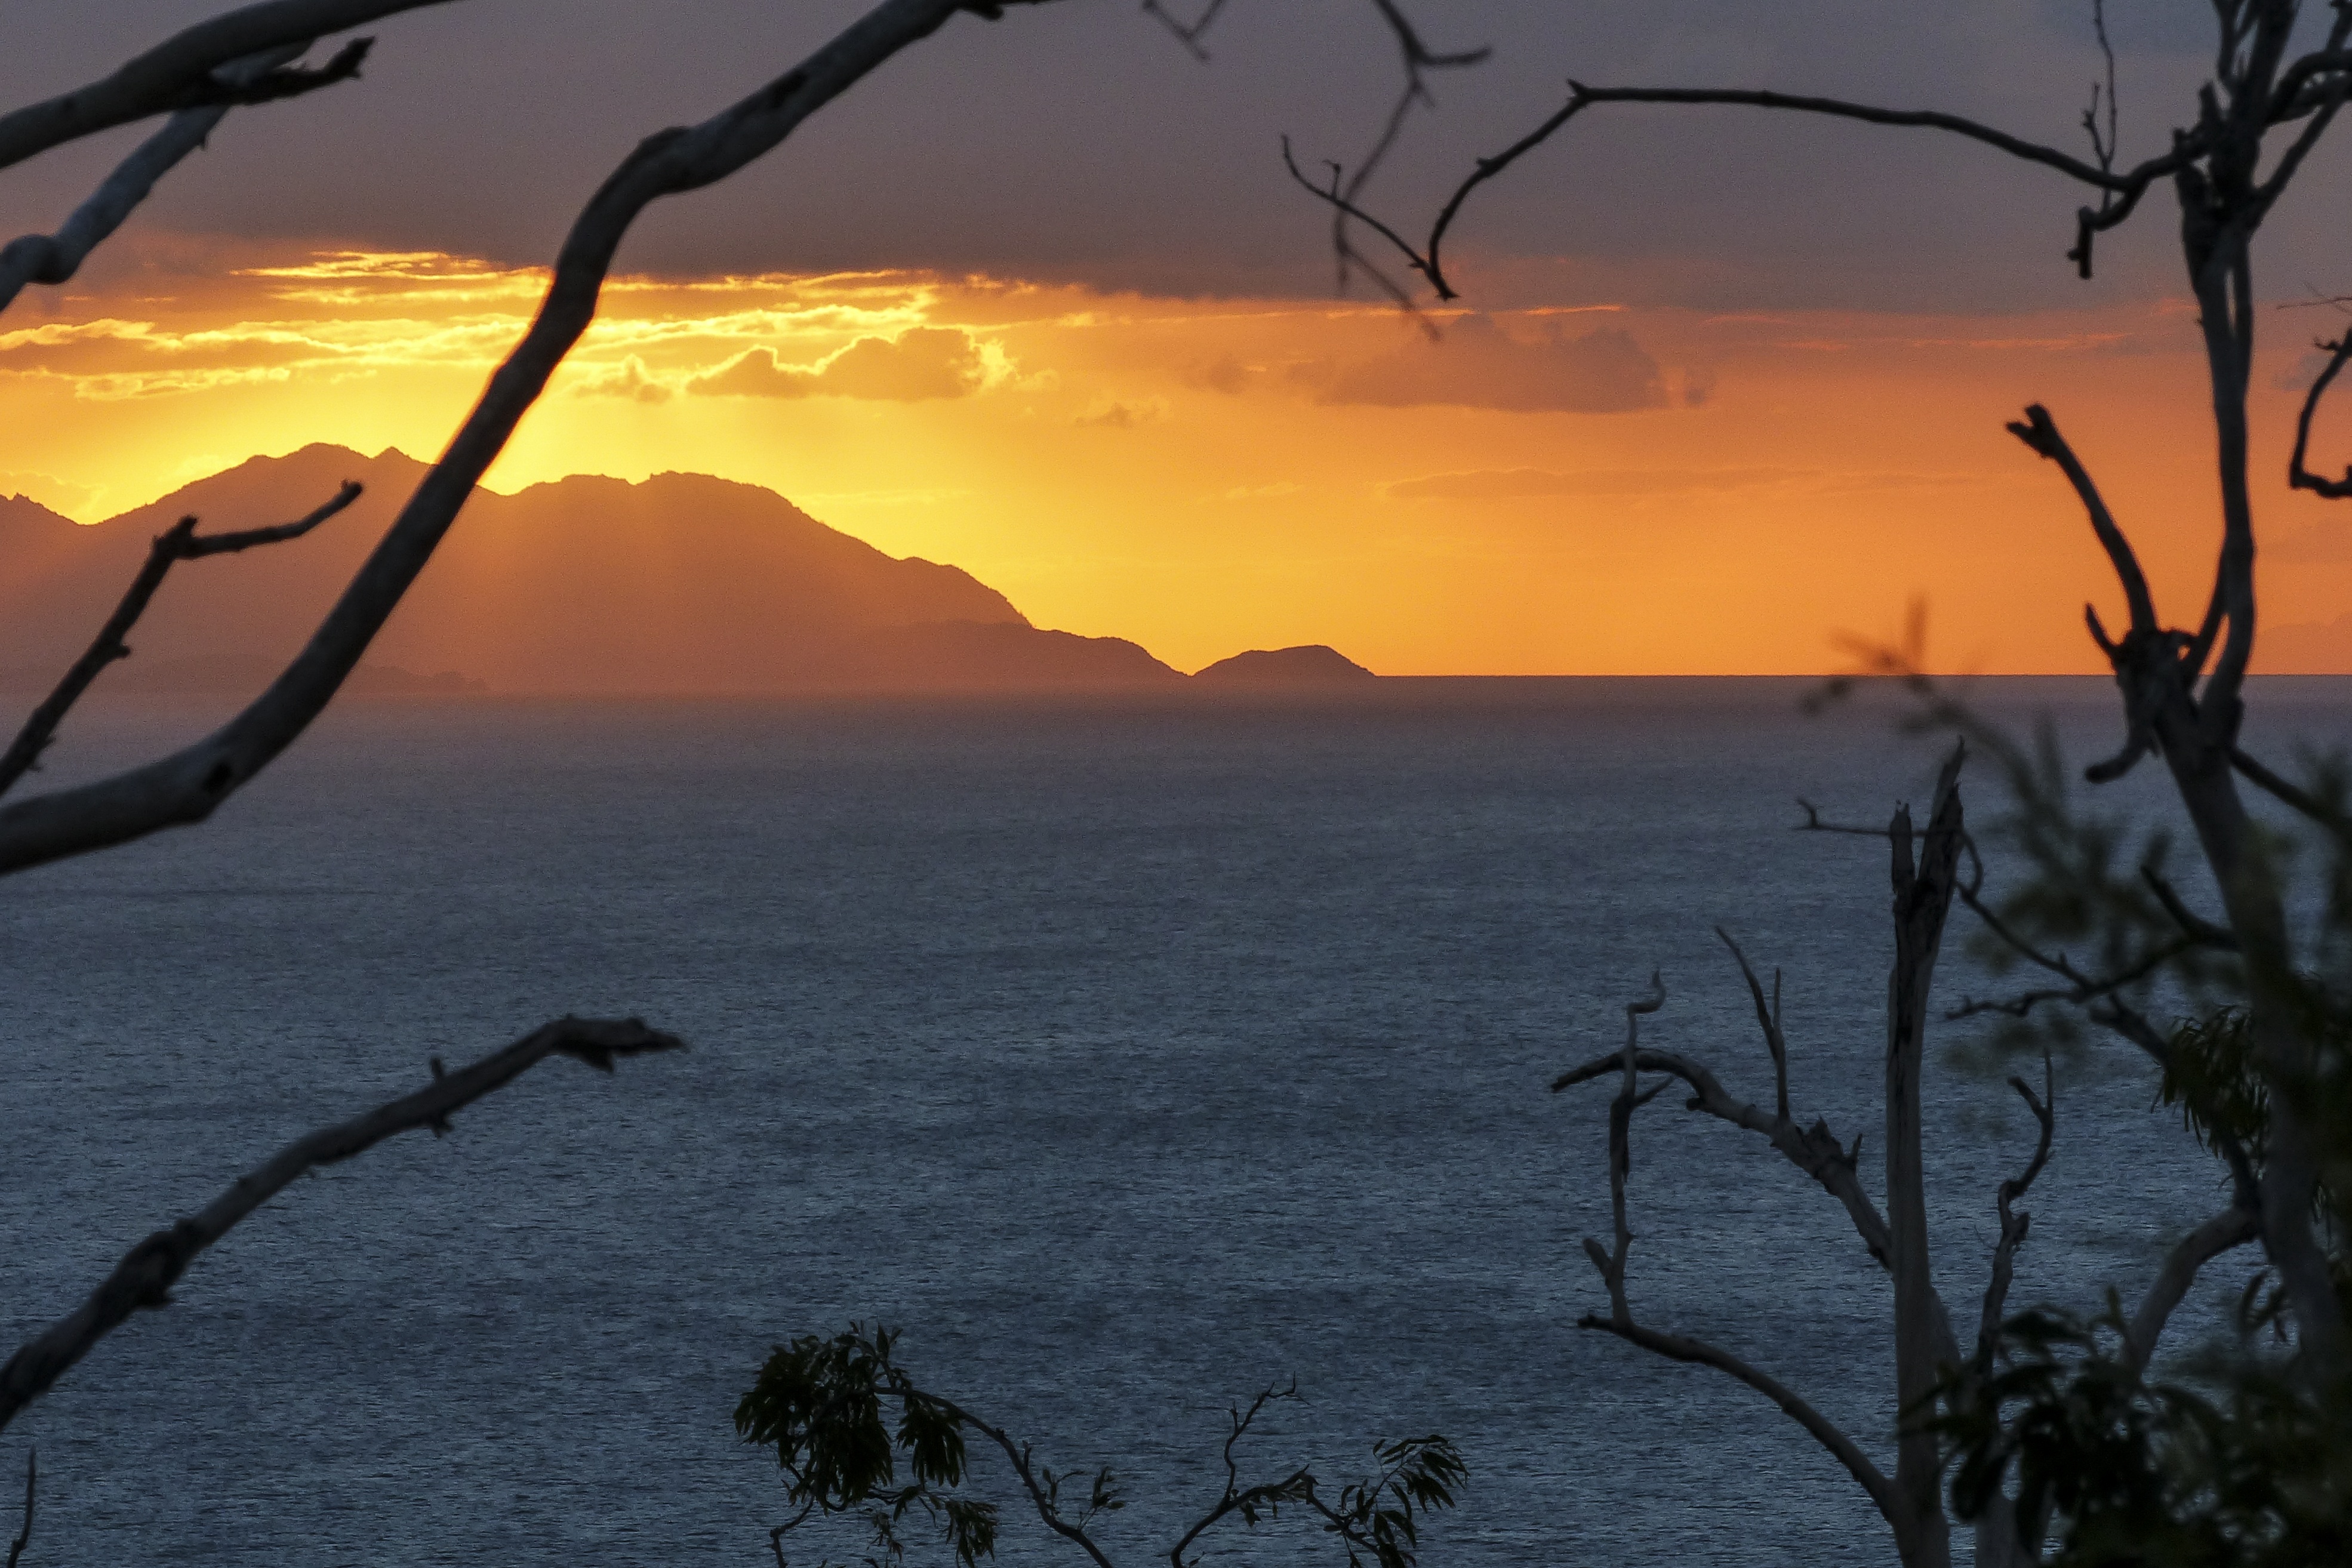
sea, coast, nature, ocean, horizon, branch, glowing, cloud, sky, sun, sunrise, sunset, mist, sunlight, morning, dawn, dusk, evening, orange, reflection, red, color, natural, colorful, clouds, mountains, branches, dramatic, atmospheric phenomenon